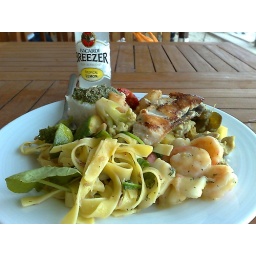
On the way out to the boat in the morning, at the bar after, buffet, and some of the boats at anchor.